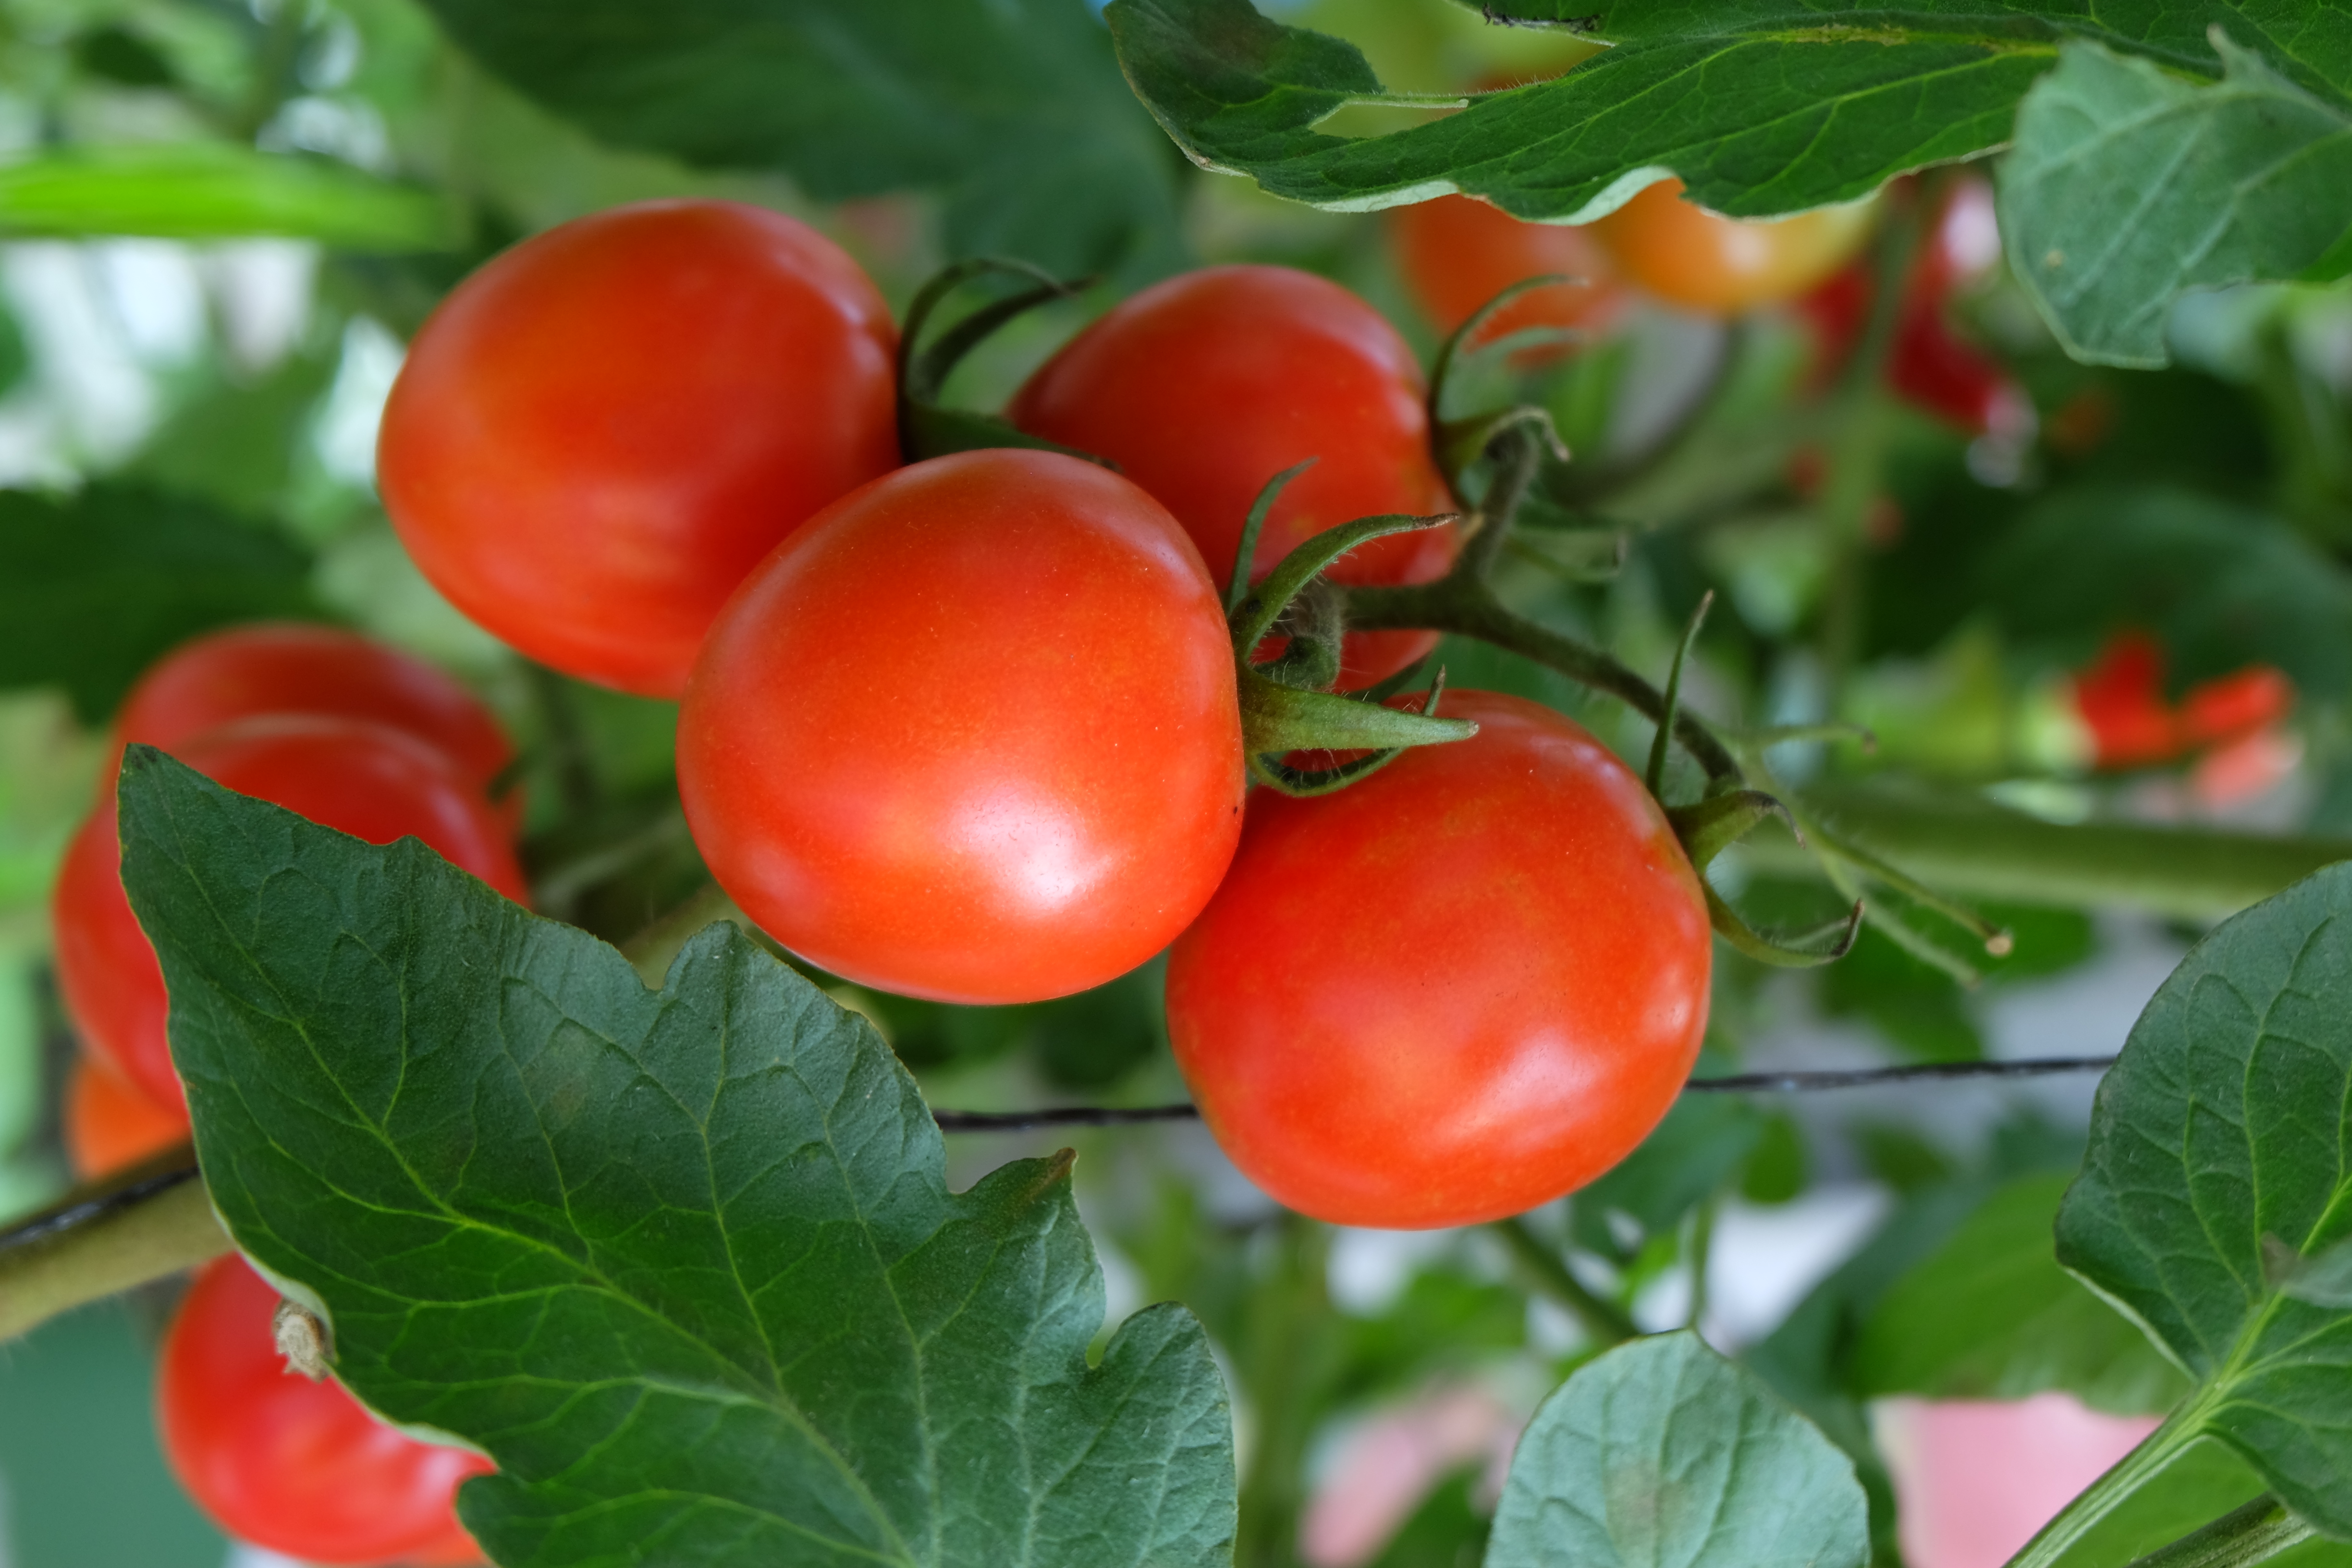
tomatoes, tomato, vegetable, fruits, flowering plant, plant, flower, solanum, fruit, plum tomato, food, bush tomato, leaf, nightshade family, produce, cherry tomatoes, cherry, perennial plant